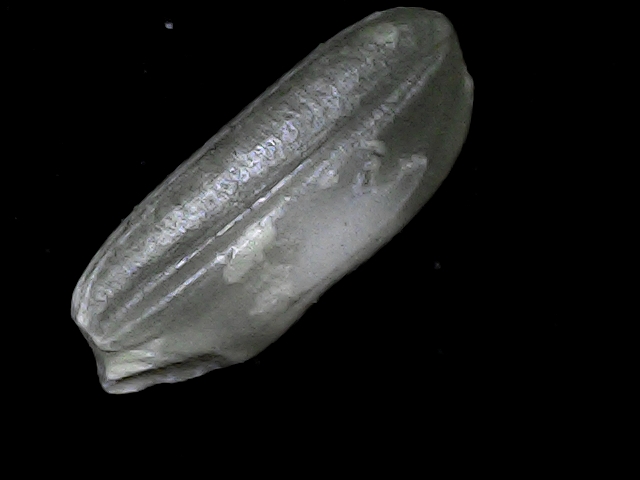
Rice variety: BD33